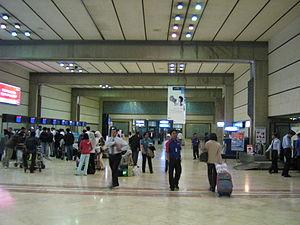
L'aéroport international Soekarno-Hatta est le principal aéroport de Jakarta, la capitale de l'Indonésie.